Skala, Laconia

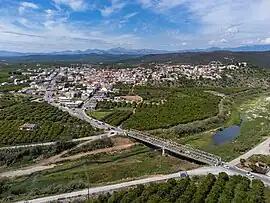

Skala is a town and a former municipality in Laconia, Peloponnese, Greece. Since the 2011 local government reform it is part of the municipality Evrotas, of which it is the seat and a municipal unit. The municipal unit has an area of 143.945 km. Population 5,175 (2021). Skala is known for organic food production.